De Divinatione

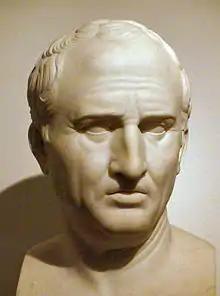
First-century AD bust of Cicero in the Capitoline Museums, Rome.

De Divinatione (Latin, "Concerning Divination") is a philosophical dialogue about ancient Roman divination written in 44 BC by Marcus Tullius Cicero.